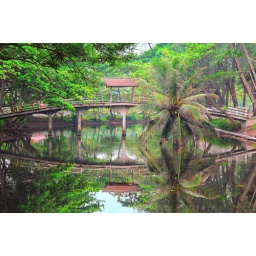
My favourite spot in Pantai Irama Bachok, Kelantan. ... bridge and river near the beach.